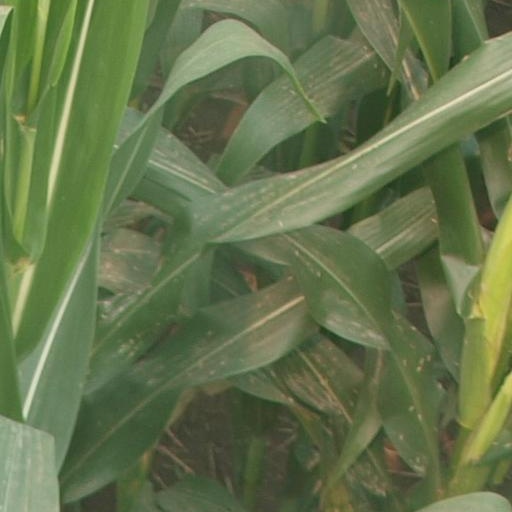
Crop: maize; corn